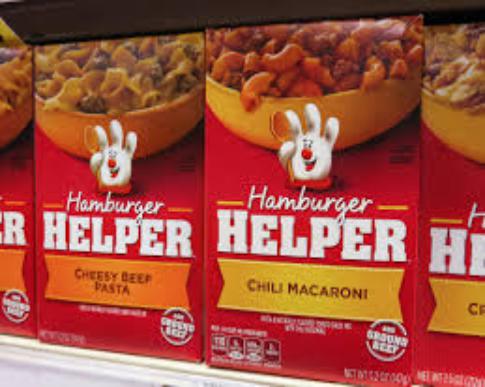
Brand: Hamburger Helper
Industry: Food